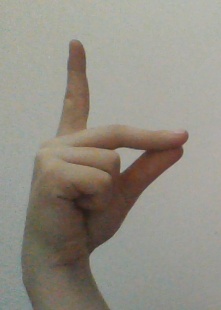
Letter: ta